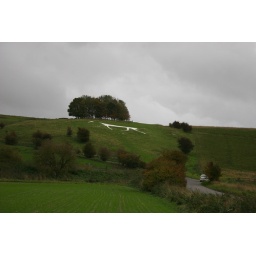
white horse near avebury